Alex Roy

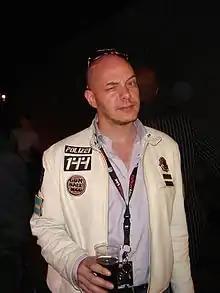
Alex Roy at the 2007 Gumball 3000 rally launch party

In August 2013, Adam "Afroduck" Tang, a Canadian national, set a new unofficial record time of 24 minutes 7 seconds around Manhattan in a manual 2006 BMW Z4 3.0si, filmed it, and put it on YouTube with the title "Fastest Lap of Manhattan 2013". He began the loop out at 116th St and stopped at all but one of the six red lights along the way.